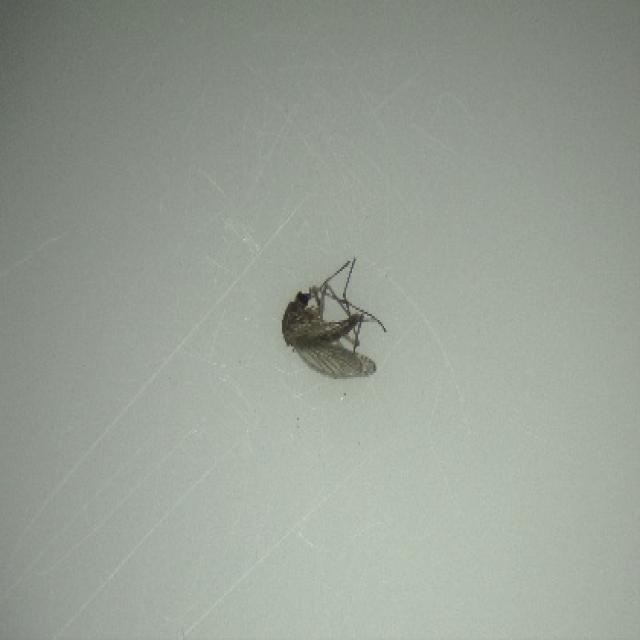
Species: culex_tritaeniorhynchus